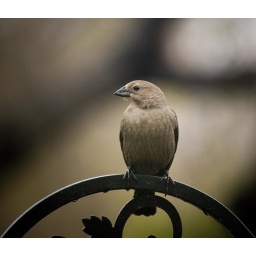
These ladies may not be the most colorful birds around but they are sure photogenic!